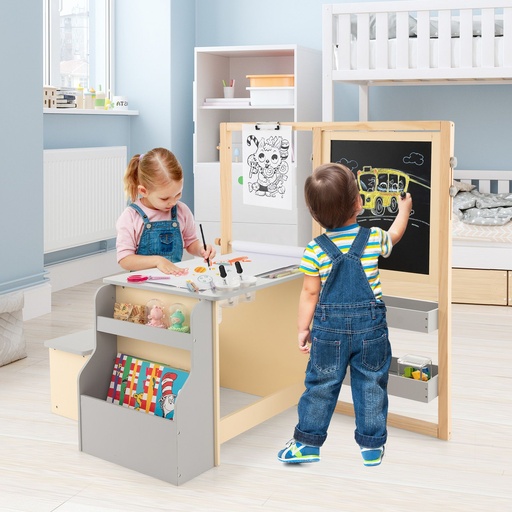
Kids Art Easel Table and Bench Set with Adjustable Easel and Bookshelf
The multifunctional art table and chair set offer a versatile and fun space for children aged 3+ years old. The double-sided art easel has a magnetic whiteboard and a chalkboard for creative drawing. The height-adjustable design makes it suitable for kids of different ages. The wide bench provides a comfortable resting spot for your kids to sit beside the table to read, write or eat. Besides, it features 2 placing trays, 1 handy hanging hook, 1 under bench compartment and 1 bookshelf, encouraging kids to learn to well organize different stuff and develop good habits of timely storage. Additionally, the art centre includes rich art supplies, such as 5 chalks, 2 markers, 2 paint cups, 1 dry eraser and 1 replaceable paper roll. And smooth surface is super easy to wipe clean, saving your time and effort. If you are looking for such a product, do not hesitate to buy it! Multifunctional Kids Art Center: This multifunctional art centre consists of a table, a bench and a double-sided art easel for drawing, playing, learning or eating. One side of the easel is the easy-to-write chalkboard, while the other side is the magnetic whiteboard. Besides, you can adjust the easel height to suit kids of different heights. It has 360-degree play for multiple kids to use at the same time. Offer Plenty of Storage Space: The drawing table has 2 cup holders and 1 pen slot for small items. Meanwhile, this art centre features 2 storage trays, 1 convenient hanging hook, 1 under bench compartment and 1 bookshelf to help kids well organize their art supplies, toys or books. Come with Necessary Art Supplies: The replaceable paper roll provides kids with ample drawing space to unleash their creativity and imagination. Apart from that, there are 5 chalks, 2 markers, 2 paint cups and 1 dry eraser to bring kids much convenience. And 2 metal clips help to fix the extra drawing paper. Safe and Stable Wooden Construction: Crafted of wooden boards with odourless paint, this art table and chair set is super sturdy and safe to use, which is not easy to deform or wobble. The tabletop holds up to 50kg, while the bench supports up to 50kg. Meanwhile, the included user manual allows you to quickly finish assembly. Kids-friendly Furniture for Toddlers: Rounded corners and burr-free surface protect kids' delicate skin from scratching. Bench seat allows kids to sit down and draw comfortably. What's more,making it an ideal gift for kids over 3 years old. Specifications Color: Gray/Coffee/White/Light Grey Material: MDF, pine wood, metal Overall dimension: 114 cm x 81 cm x 100 cm (L x W x H) Size of the tabletop: 59 cm x 45 cm (L x W) Tabletop height: 51 cm Size of the chalkboard/whiteboard: 42 cm x 34 cm (L x W) Size of the bench: 59 cm x 20 cm x 25 cm (L x W x H) Art easel height adjustable range: 7.5 cm Weight capacity of the tabletop: 50 kg Weight capacity of the bench: 50 kg Size of the paper roll: 5 m x 30 cm (L x W) Applicable age: 3 + Years old Net weight: 16 kg Box Qty:1(May vary by batch) Package includes: 1 x Kids art center 1 x Paper roll 1 x Dry wraser 5 x Chalks 2 x Markers 2 x Paint cups 1 x Instruction
Brand: All Kind of Gifts
Category: Furniture > Baby & Toddler Furniture > Baby & Toddler Furniture Sets